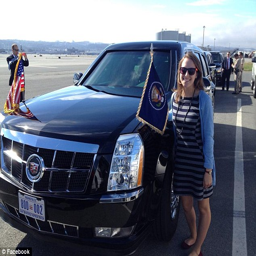
spent a day as part of the president 's motorcade but admits to having no experience or training